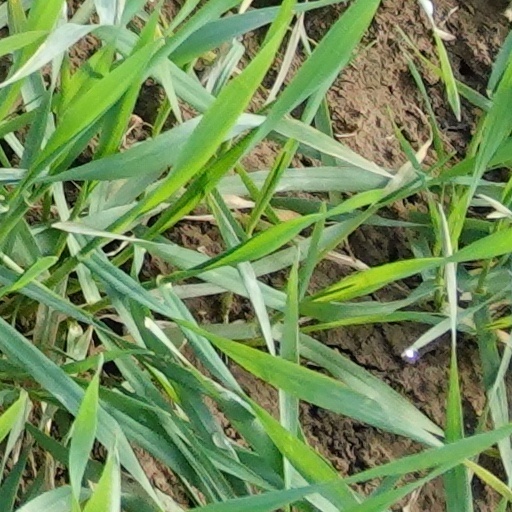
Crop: wheat